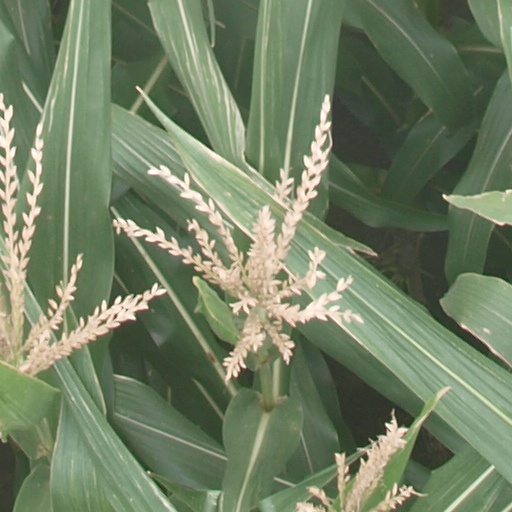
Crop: maize; corn